Isaac Joslin Cox

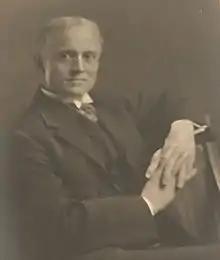
Dr. Isaac Joslin Cox retired as Chairman of the history department at Northwestern University in 1928

He was born at West Creek, Ocean Co., N. J. He graduated from Dartmouth College and for several years did research in Mexico. He then pursued postgraduate studies at the universities of Texas, Chicago, Wisconsin, and Pennsylvania.